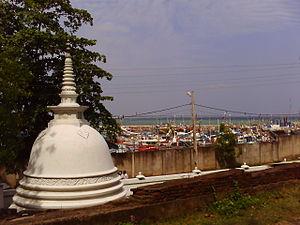
Tangalle est une petite ville située dans le sud du Sri Lanka dans le district d’Hambanthota entre Matara et Hambantota.